RollerCoaster Tycoon

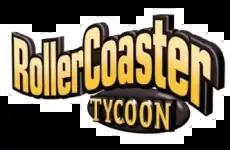
Logo from the first game

RollerCoaster Tycoon is a series of construction and management simulation games about building and managing an amusement park. Each game in the series challenges players with open-ended amusement park management and development, and allowing players to construct and customize their own unique roller coasters and other thrill rides.